Pityrodia lepidota

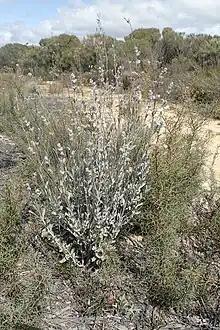
Habit

Pityrodia lepidota is a flowering plant in the mint family Lamiaceae and is endemic to the south-west of Western Australia. It is a small, densely-branched shrub with small leaves and whitish, bell-shaped flowers. The entire plant, apart from the petals, is densely covered with small, circular scales.